Born-Alive Infants Protection Act

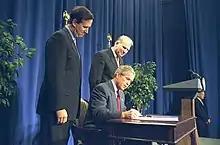
President Bush signs the Born-Alive Infants Protection Act on August 5, 2002

The bill was approved by the committee on July 12, 2001. The committee consisted of 32 representatives, 25 of which voted for the bill, 2 against and 10 were not present during the vote. This vote allowed the bill to be passed onto the entire house of representatives.